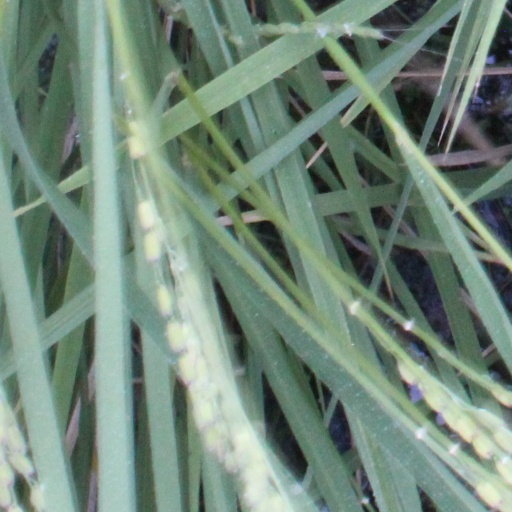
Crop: rice